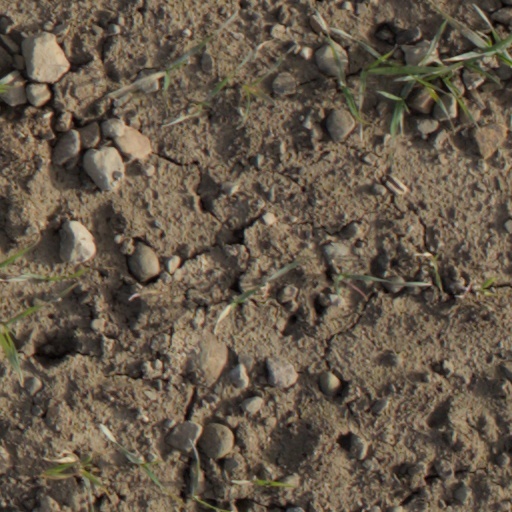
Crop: wheat